Queen Victoria

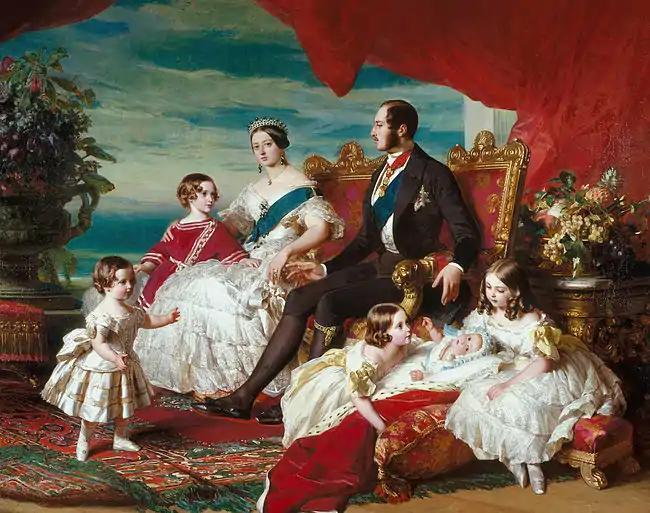
Victoria's family in 1846 by Franz Xaver WinterhalterLeft to right: Prince Alfred and the Prince of Wales; the Queen and Prince Albert; Princesses Alice, Helena and Victoria

In 1887, the British Empire celebrated Victoria's Golden Jubilee. She marked the fiftieth anniversary of her accession on 20 June with a banquet to which 50 kings and princes were invited. The following day, she participated in a procession and attended a thanksgiving service in Westminster Abbey. By this time, Victoria was once again extremely popular. Two days later on 23 June, she engaged two Indian Muslims as waiters, one of whom was Abdul Karim. He was soon promoted to "Munshi": teaching her Urdu and acting as a clerk. Her family and retainers were appalled, and accused Abdul Karim of spying for the Muslim Patriotic League, and biasing the Queen against the Hindus. Equerry Frederick Ponsonby (the son of Sir Henry) discovered that the Munshi had lied about his parentage, and reported to Lord Elgin, Viceroy of India, "the Munshi occupies very much the same position as John Brown used to do." Victoria dismissed their complaints as racial prejudice. Abdul Karim remained in her service until he returned to India with a pension, on her death.